A41 road

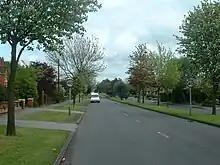
The A41 bypass of Solihull

North of the M25, the road is a near motorway standard "A" road with all junctions grade-separated via underpasses or flyovers, but curves and gradients a little steeper. There are no hard shoulders but frequent lay-bys. It climbs through the Chiltern Hills then descends into the valley of the River Bulbourne crossing water meadows just outside Hemel Hempstead at Boxmoor. There are grade-separated junctions with the A414, A4251 (the earlier route of the A41) and A416. The route returns to open country north of here, passing west of Berkhamsted. It passes the National Film Archive. Before Tring, near Wigginton, it crosses the Icknield Way Path and Chiltern Way. An arched footbridge spans the road just near the summit before it passes just east of Tring (for the Ridgeway footpath) and descends the Chiltern scarp into the Vale of Aylesbury.